Legal socialization

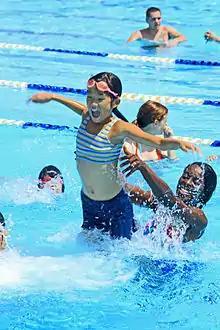
Because just as good morals, if they are to be maintained, have need of the laws, so the laws, if they are to be observed, have need of good morals. ~ Niccolò Machiavelli, "Discourses on the First Decade of Titus Livius" (1965), trans. Allan Gilbert, book 1, chapter 18, p. 241.

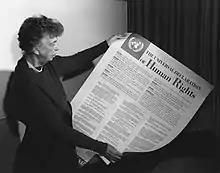
Laws are only observed with the consent of the individuals concerned and a moral change still depends on the individual and not on the passage of any law. ~ Eleanor Roosevelt

Legal socialization is the process through which, individuals acquire attitudes and beliefs about the law, legal authorities, and legal institutions. This occurs through individuals' interactions, both personal and vicarious, with police, courts, and other legal actors. To date, most of what is known about legal socialization comes from studies of individual differences among adults in their perceived legitimacy of law and legal institutions, and in their cynicism about the law and its underlying norms. Adults' attitudes about the legitimacy of law are directly tied to individuals' compliance with the law and cooperation with legal authorities.